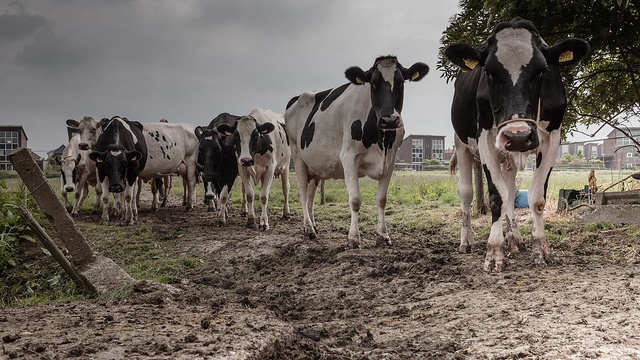
Many dairy cows in a field with buildings in the background.
A group of cows standing in a dirt patch.
The herd of cows is walking through the muddy dirt.
The cows are standing in a pasture by a plow.
Several cows gathered next to each other in the mud.